Istanbul

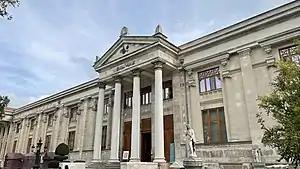
The façade of a masonry building, with four Greek adorning its entrance, under a clear blue sky

Established in 1930 and restructured with the Metropolitan Municipalities Law of 2004, the Istanbul Metropolitan Municipality (Turkish: "İstanbul Büyükşehir Belediyesi") is the main citywide local government authority responsible for public works, water infrastructure, transportation, cultural services, and such. It is a remarkable employer in Turkey with an accumulated amount of over 80,000 personnel.